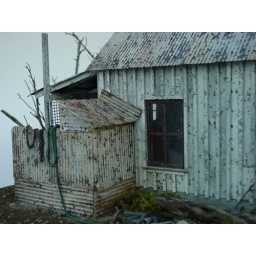
Peeling paint on corrugated paper at Finescalerr forum. Section house work in progress .